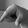
ASL letter: Q